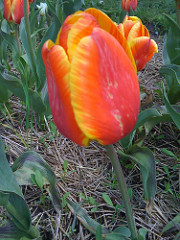
Flower: tulip